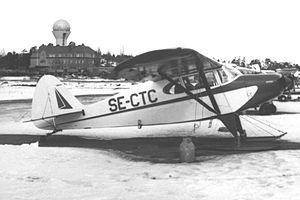
Les Piper PA-20 Pacer et PA-22 Tri-Pacer étaient une famille d'avions légers à quatre places et aile haute renforcée qui furent produits par le constructeur américain Piper Aircraft après la fin de la Seconde Guerre mondiale.